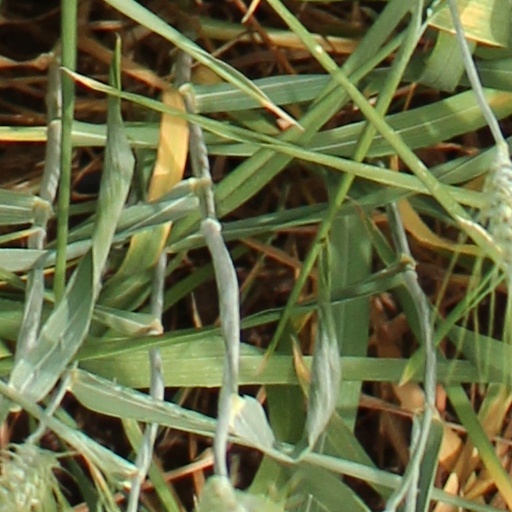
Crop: wheat